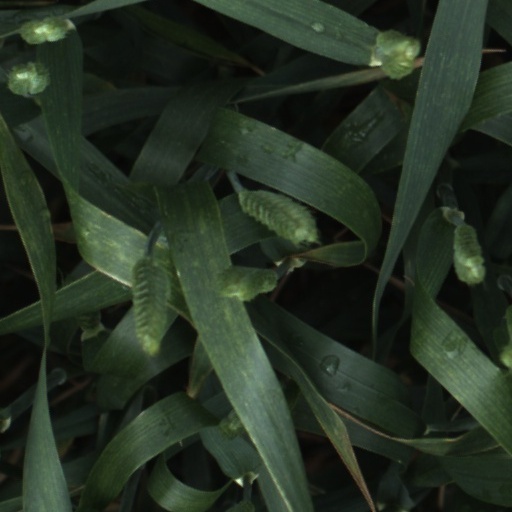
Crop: wheat